Augustin-Jean Fresnel

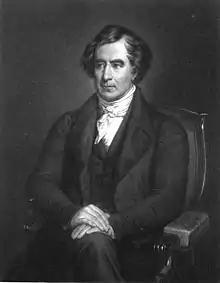

In 1808, the extraordinary refraction of calcite was investigated experimentally by Étienne-Louis Malus, and found to be consistent with Huygens's spheroid construction, not Newton's "Rule". Malus, encouraged by Pierre-Simon Laplace, then sought to explain this law in corpuscular terms: from the known relation between the incident and refracted ray directions, Malus derived the corpuscular velocity (as a function of direction) that would satisfy Maupertuis's "least action" principle. But, as Young pointed out, the existence of such a velocity law was guaranteed by Huygens's spheroid, because Huygens's construction leads to Fermat's principle, which becomes Maupertuis's principle if the ray speed is replaced by the reciprocal of the particle speed! The corpuscularists had not found a "force" law that would yield the alleged velocity law, except by a circular argument in which a force acting at the "surface" of the crystal inexplicably depended on the direction of the (possibly subsequent) velocity "within" the crystal. Worse, it was doubtful that any such force would satisfy the conditions of Maupertuis's principle. In contrast, Young proceeded to show that "a medium more easily compressible in one direction than in any direction perpendicular to it, as if it consisted of an infinite number of parallel plates connected by a substance somewhat less elastic" admits spheroidal longitudinal wavefronts, as Huygens supposed.